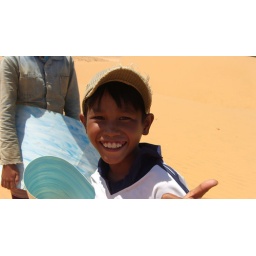
The cheeky smile of a boy selling sand dune rides in Mui Ne. Not recommended! :)